Mary Helen Young

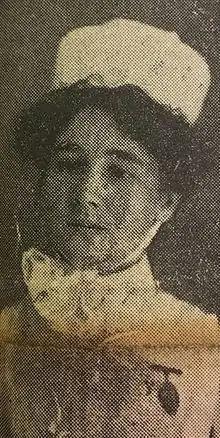
Portrait of Mary Helen Young from Aberdeen Press and Journal 27 September 1945.

Mary Helen Young (5 June 1883 – 14 March 1945) was a Scottish nurse and resistance fighter who helped British servicemen escape from Nazi-occupied France during World War II. She was imprisoned by the Gestapo and put to death at Ravensbrück concentration camp in 1945.